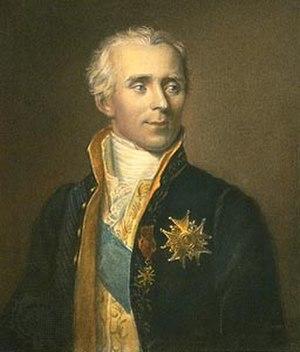
Pierre-Simon de Laplace, mathématicien et astronome, en habit de chancelier du Sénat sous l'Empire
L'hypothèse de la nébuleuse solaire est le modèle le plus communément accepté pour expliquer la formation et l'évolution du Système solaire. L'hypothèse suggère que le Système solaire s'est formé à partir de matière provenant d'une nébuleuse. Cette théorie a été développée par Emmanuel Kant et a été publiée dans son texte intitulé Universal Natural History and Theory of Heaven.
La liste de scientifiques normands énumère les plus célèbres des scientifiques nés en Normandie ou y ayant fait la majeure partie de leur carrière.
Pierre-Simon de Laplace ou Pierre-Simon Laplace, comte Laplace, puis 1ᵉʳ marquis de Laplace, né le 23 mars 1749 à Beaumont-en-Auge et mort le 5 mars 1827 à Paris, est un mathématicien, astronome, physicien et homme politique français.